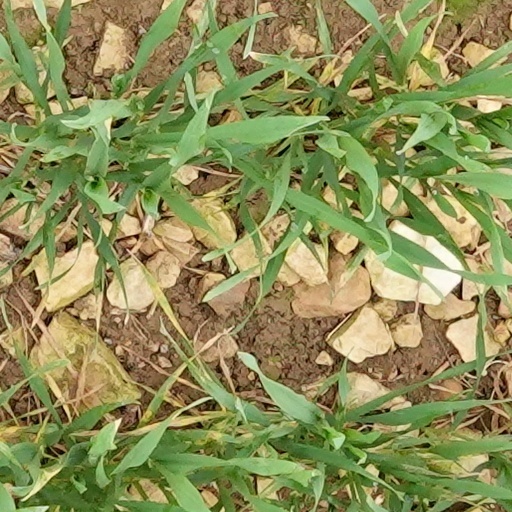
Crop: wheat